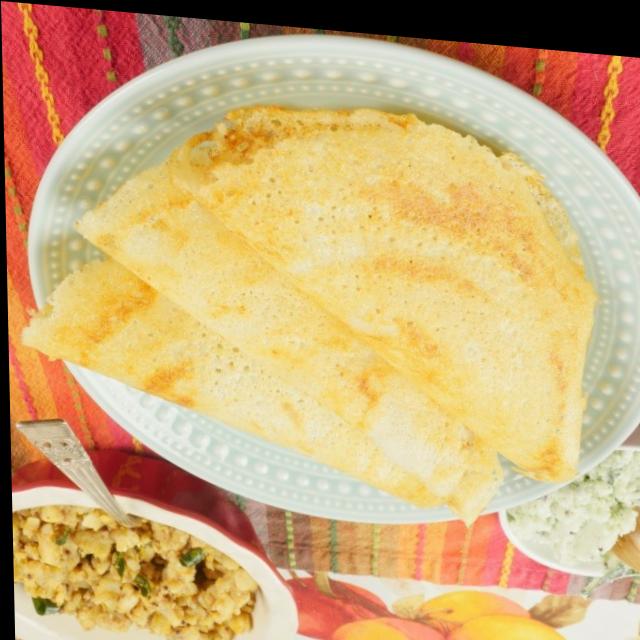
Dish: masala_dosa